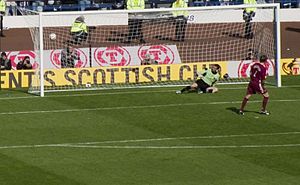
Straffesparkskonkurrence
Straffesparkskonkurrence i den skotske pokalfinale 2006
Straffesparkskonkurrence er en metode, der i fodbold bliver brugt til at finde vinderen af en uafgjort kamp, hvis dette ikke er sket efter forlænget spilletid. Metoden benyttes for det meste i knockout-kampe, hvor det er nødvendigt at finde en vinder.